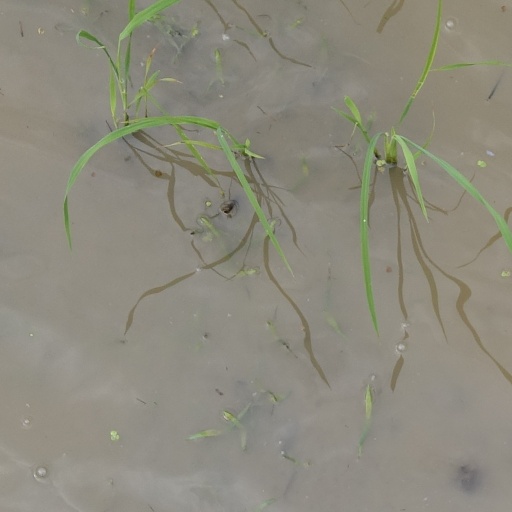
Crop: rice